Robert W. Ward

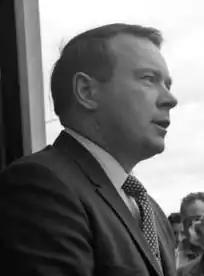
Ward in 1970

Robert Walter Ward (November 26, 1929 – April 3, 1997) was an American electrician, businessman, and government executive, and Republican politician from the U.S. state of Alaska. He was the third Secretary of State of Alaska from 1969 to 1970, and was the last person to serve under that title, as the title was changed to lieutenant governor by a constitutional amendment passed by voters on August 25, 1970, making him the first lieutenant governor of Alaska.